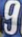
Number: 9